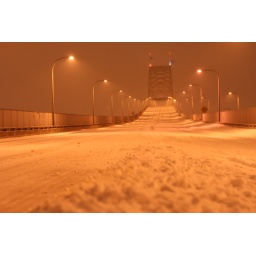
My favorite bridge in Portland, blanketed in white and devoid of traffic.